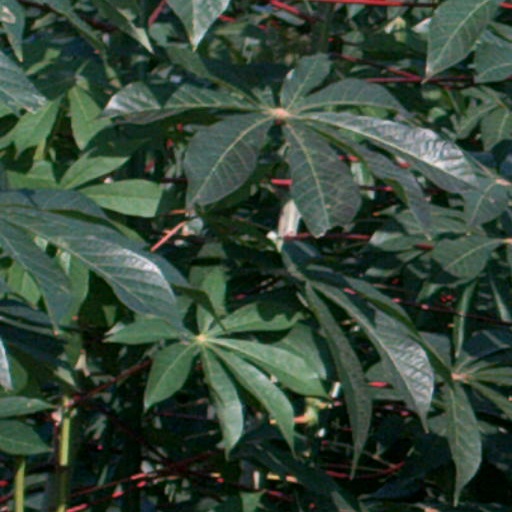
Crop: cassava